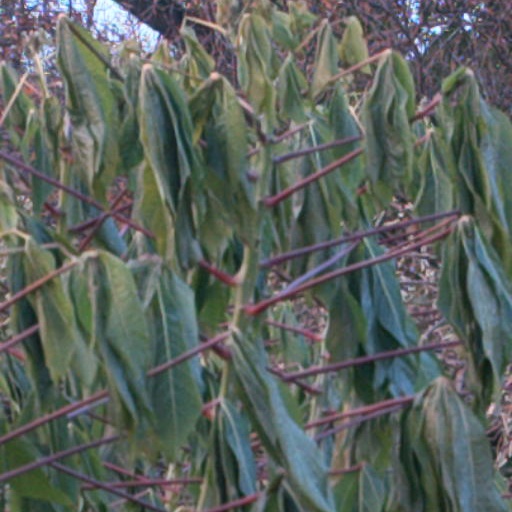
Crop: cassava